Arundinaria gigantea

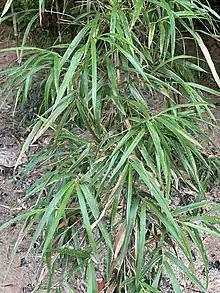
"Arundinaria gigantea" in Natchez, Mississippi, US

Giant cane has been documented as providing food and shelter for 70 species, including six butterfly species that depend almost exclusively on it for food. An example of a butterfly that requires cane as a food plant is the southern pearly eye. Canebrakes are an important habitat for the Swainson's, hooded, and Kentucky warblers, as well as the white-eyed vireo. The disappearance of the canebrake ecosystem may have contributed to the rarity and possible extinction of the Bachman's warbler, which was dependent upon it for nesting sites. Giant cane was also one of three major sources of food for passenger pigeons, and the disappearance of canebrakes may have helped cause its extinction.